James Steuart (Royal Navy officer)

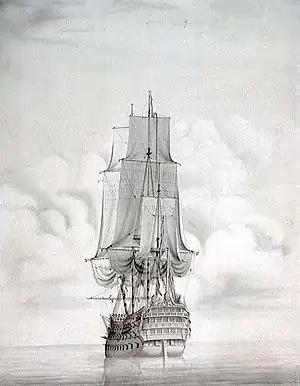
The second-rate HMS "Duke", Steuart's flagship as second-in-command of a fleet dispatched to rescue a British squadron and convoy which had been trapped in the Tagus

Steuart was promoted to rear-admiral on 10 April 1742. With his flag in the second-rate HMS "Duke", he became second-in-command of a fleet of 25 British and Dutch ships despatched under the command of Admiral Sir John Balchen to rescue a British squadron and convoy under Vice-Admiral Sir Charles Hardy, which had been trapped in the Tagus by a French Brest squadron: the British and Dutch fleet was successful in driving off the French, who retired in the face of the superior British and Dutch fleet without firing a shot, and Hardy's convoy was escorted safely to Gibraltar.